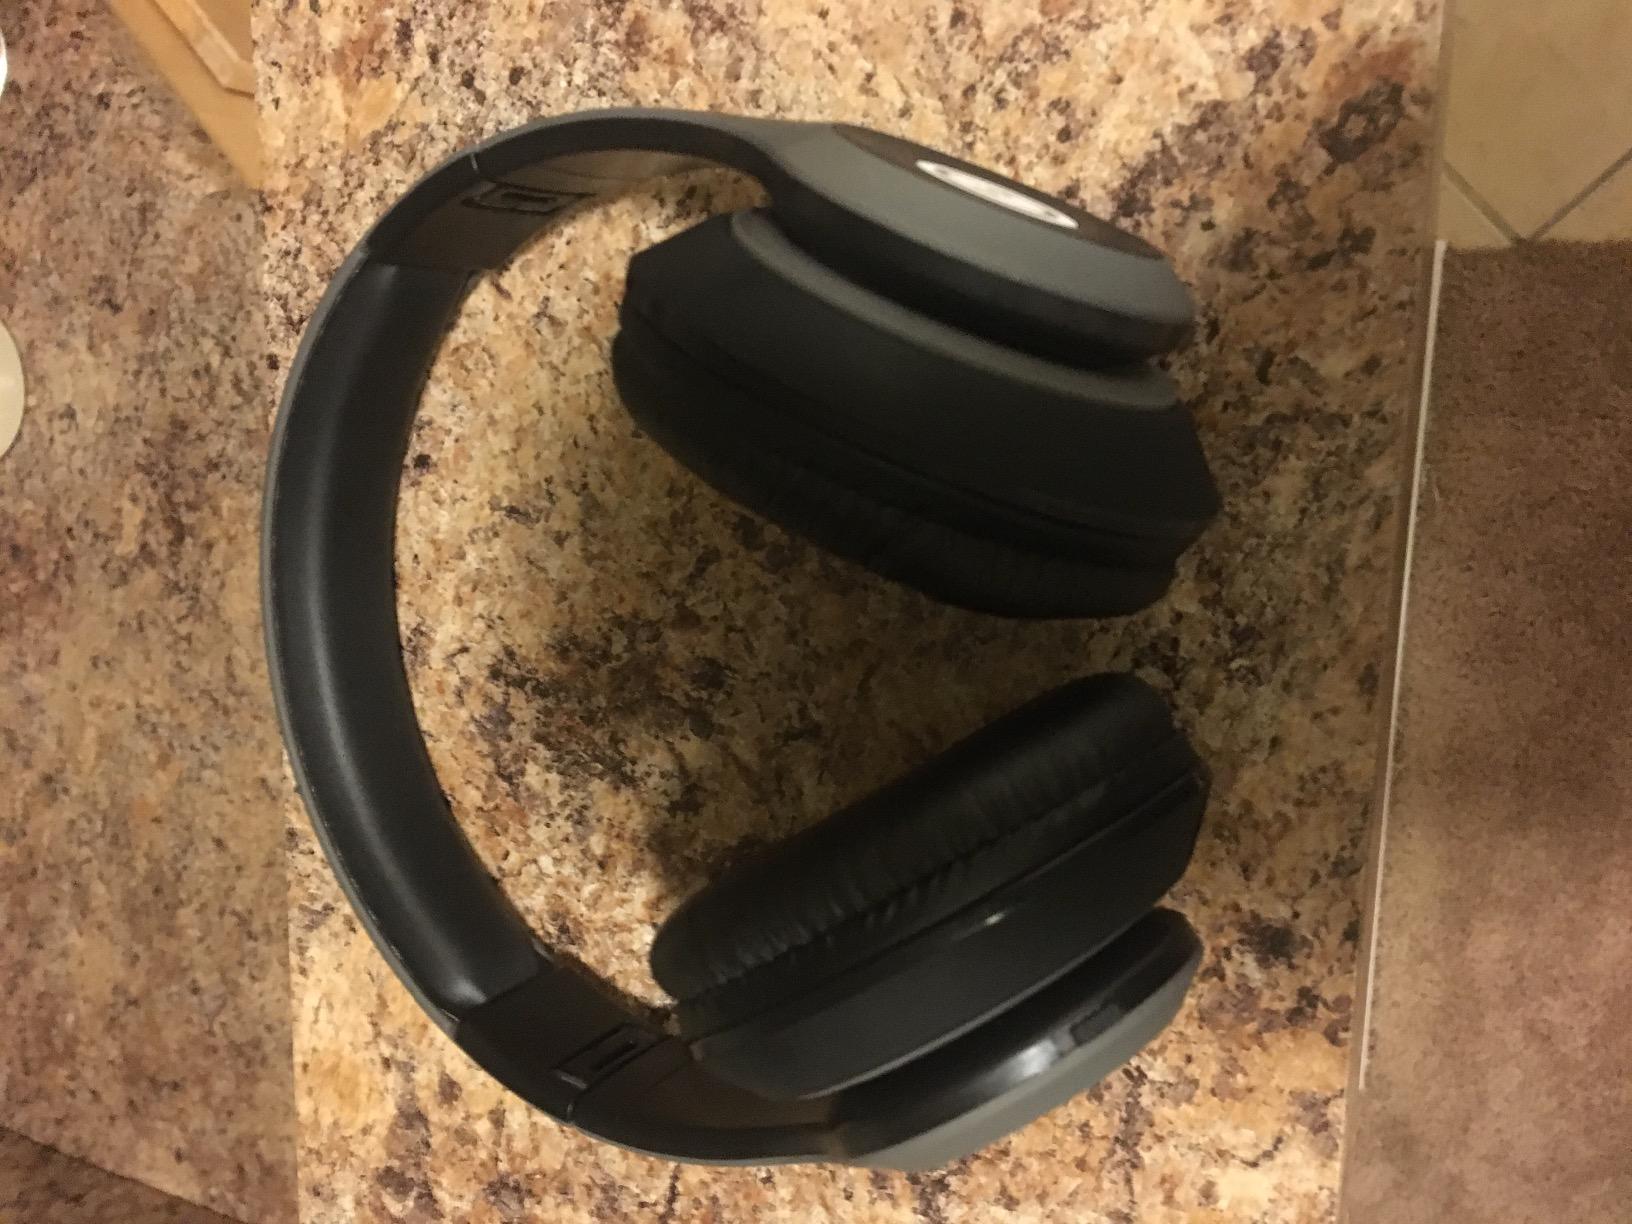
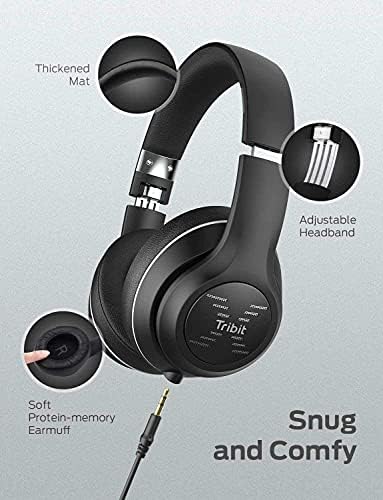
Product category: headphones
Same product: no